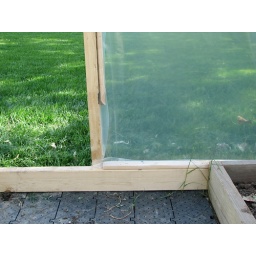
base corner by door